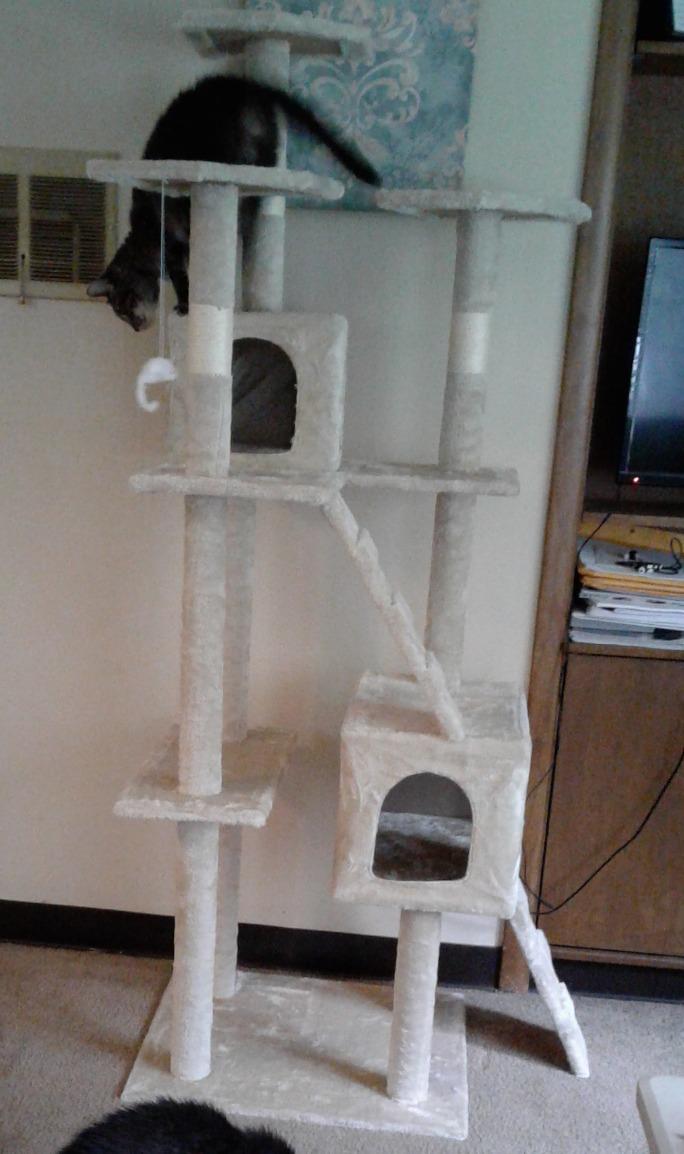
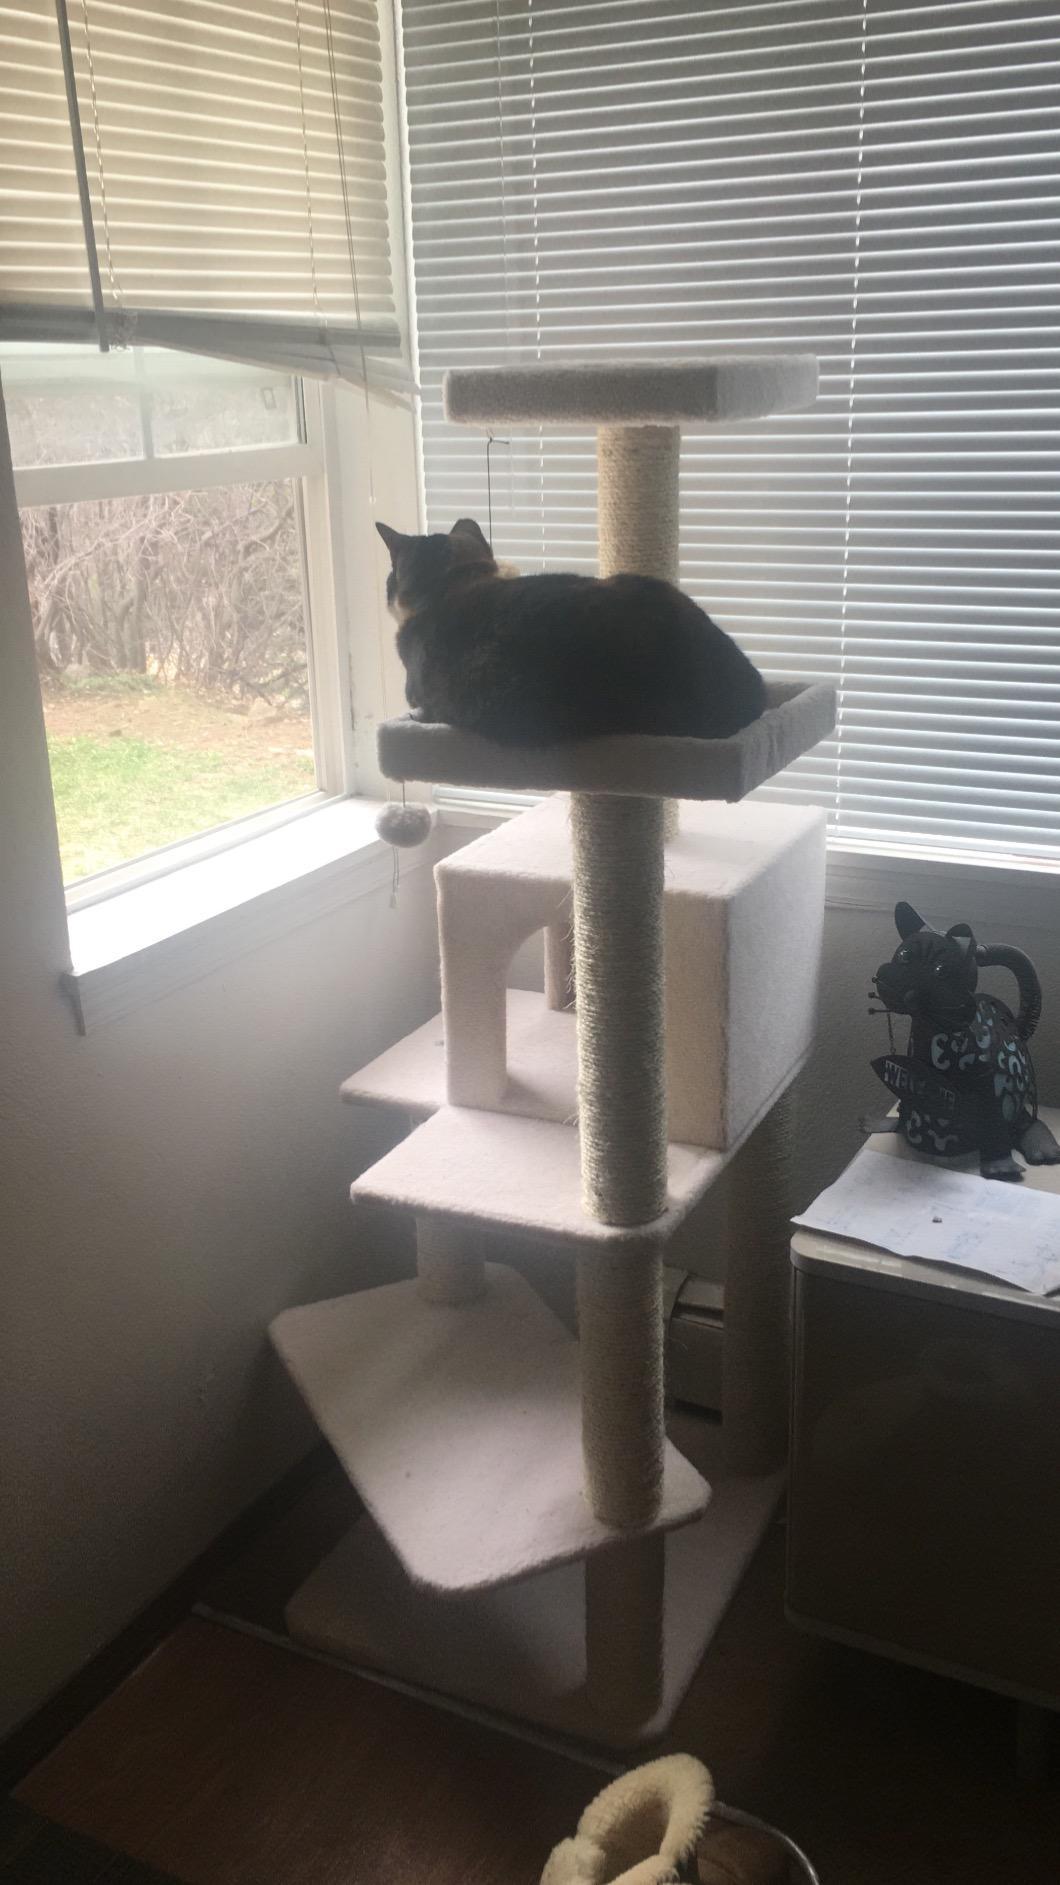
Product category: items_cat tree
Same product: no